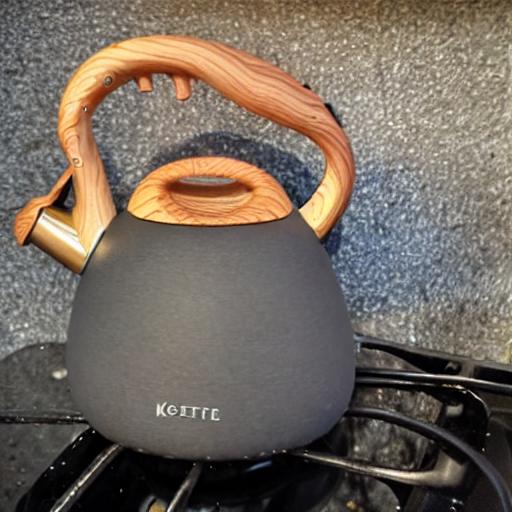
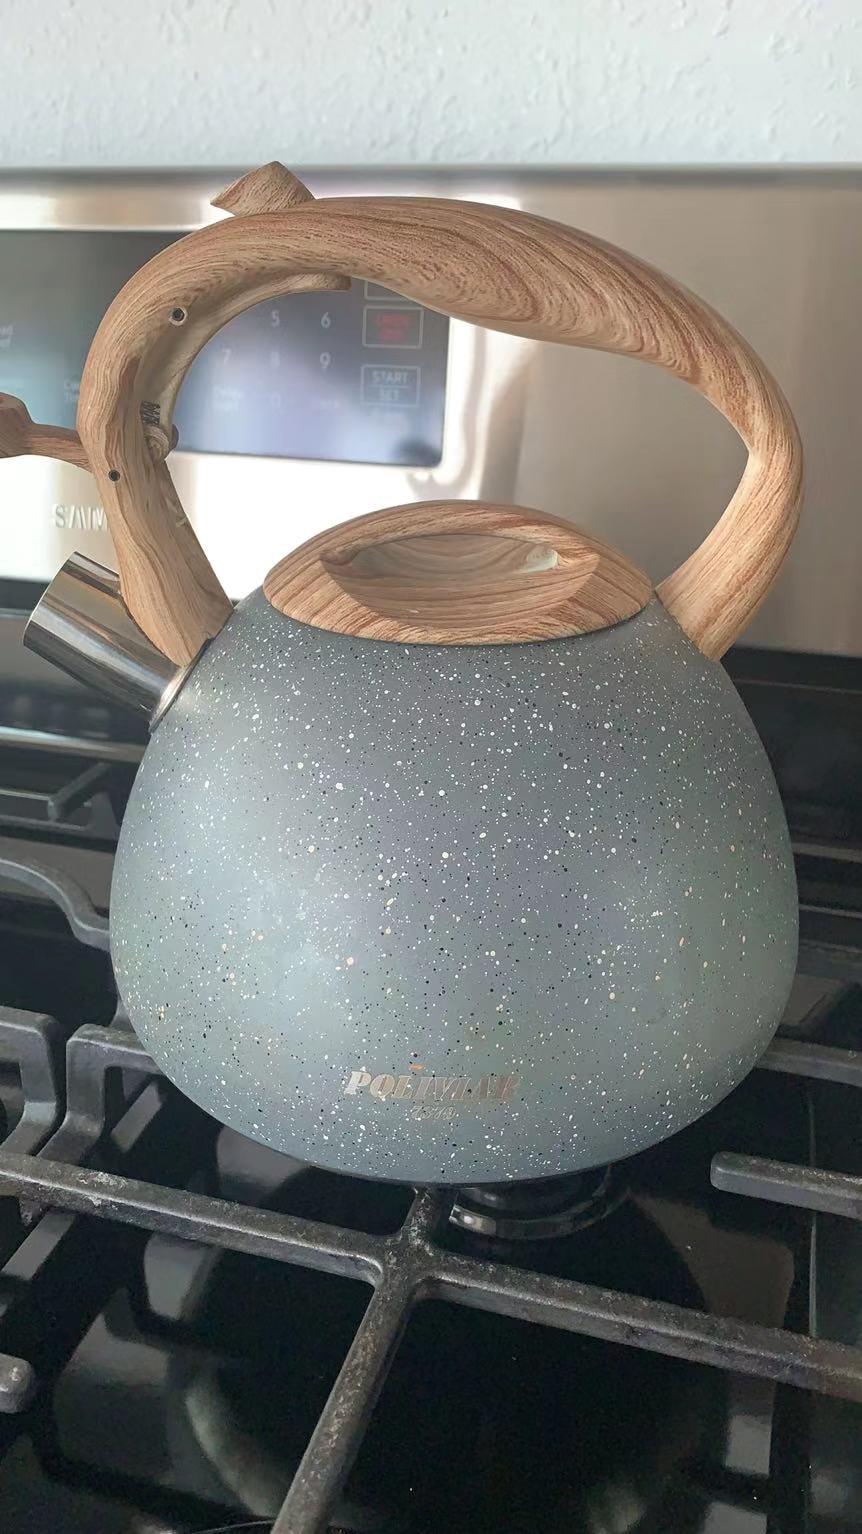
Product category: items_kettle
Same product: no